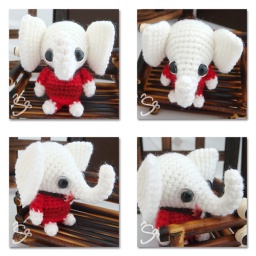
Eldo elephant in red shirt